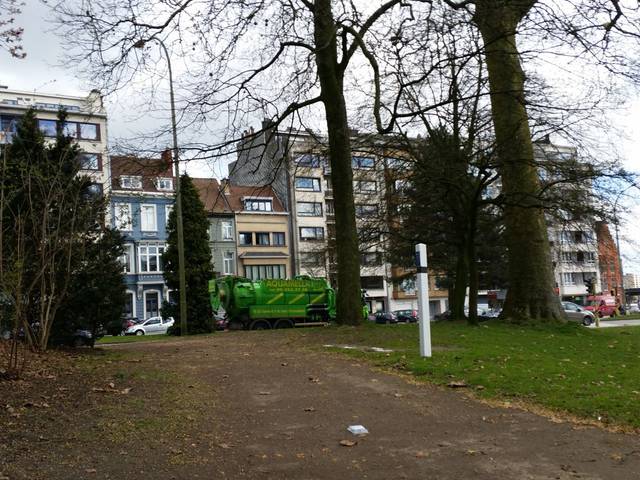
Region: Belgium
Coordinates: 51.039, 3.724